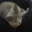
Label: cat